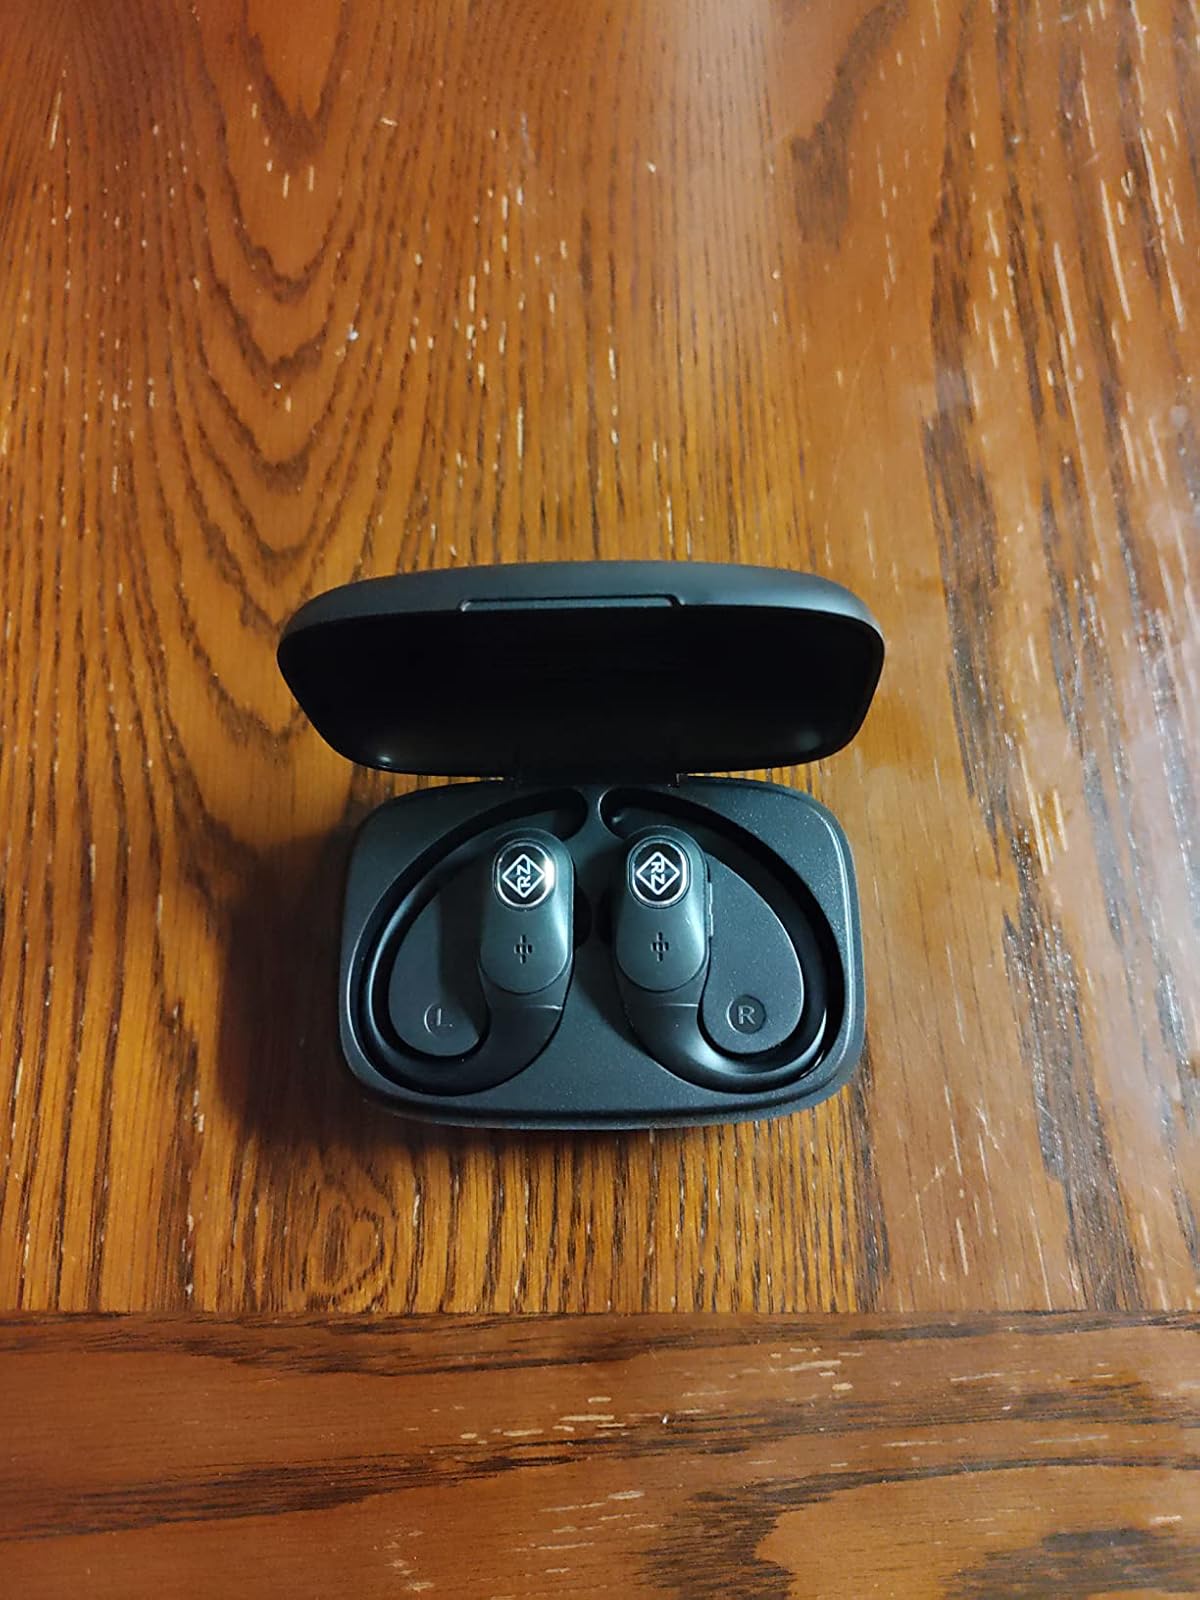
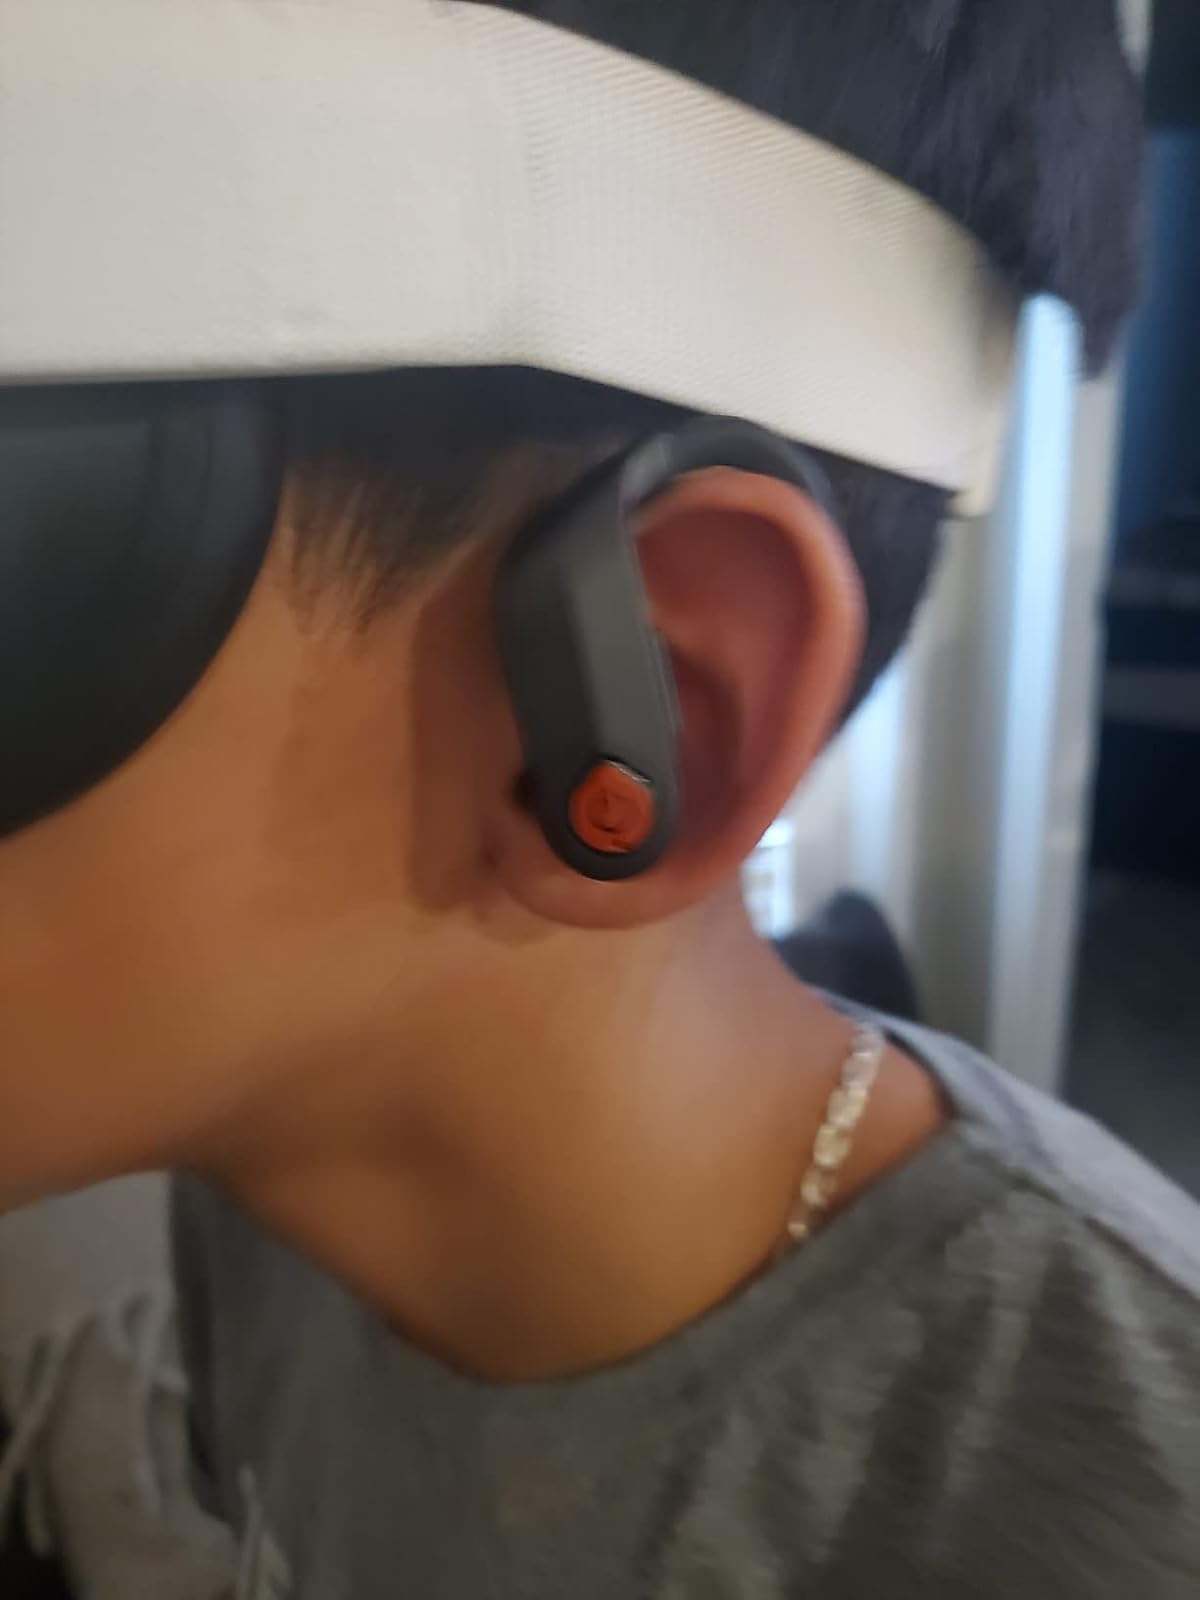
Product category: earbuds
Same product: no